Shrivatsa

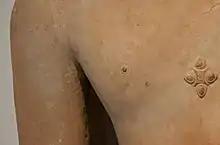
Shrivatsa as Flower-shaped symbol on Jain Tirthankar Rishabhanatha's chest

In Jain iconography, Shrivatsa often marks the chest of the Tirthankara image. It is one of the Ashtamangala (eight auspicious symbols) found in Jainism. The canonical texts such as Hemchandra's "Trīṣaṣṭiśalākāpuruṣacaritra" and "Mahapurana" mentions it as one of the Ashtamangalas. Acharya Dinakara explains in his medieval work that the highest knowledge emerged from the heart of Tirthankaras in the form of Shrivatsa so they are marked as such. In North Indian Jain sculptures of the early centuries, it is marked in the centre of the chest.